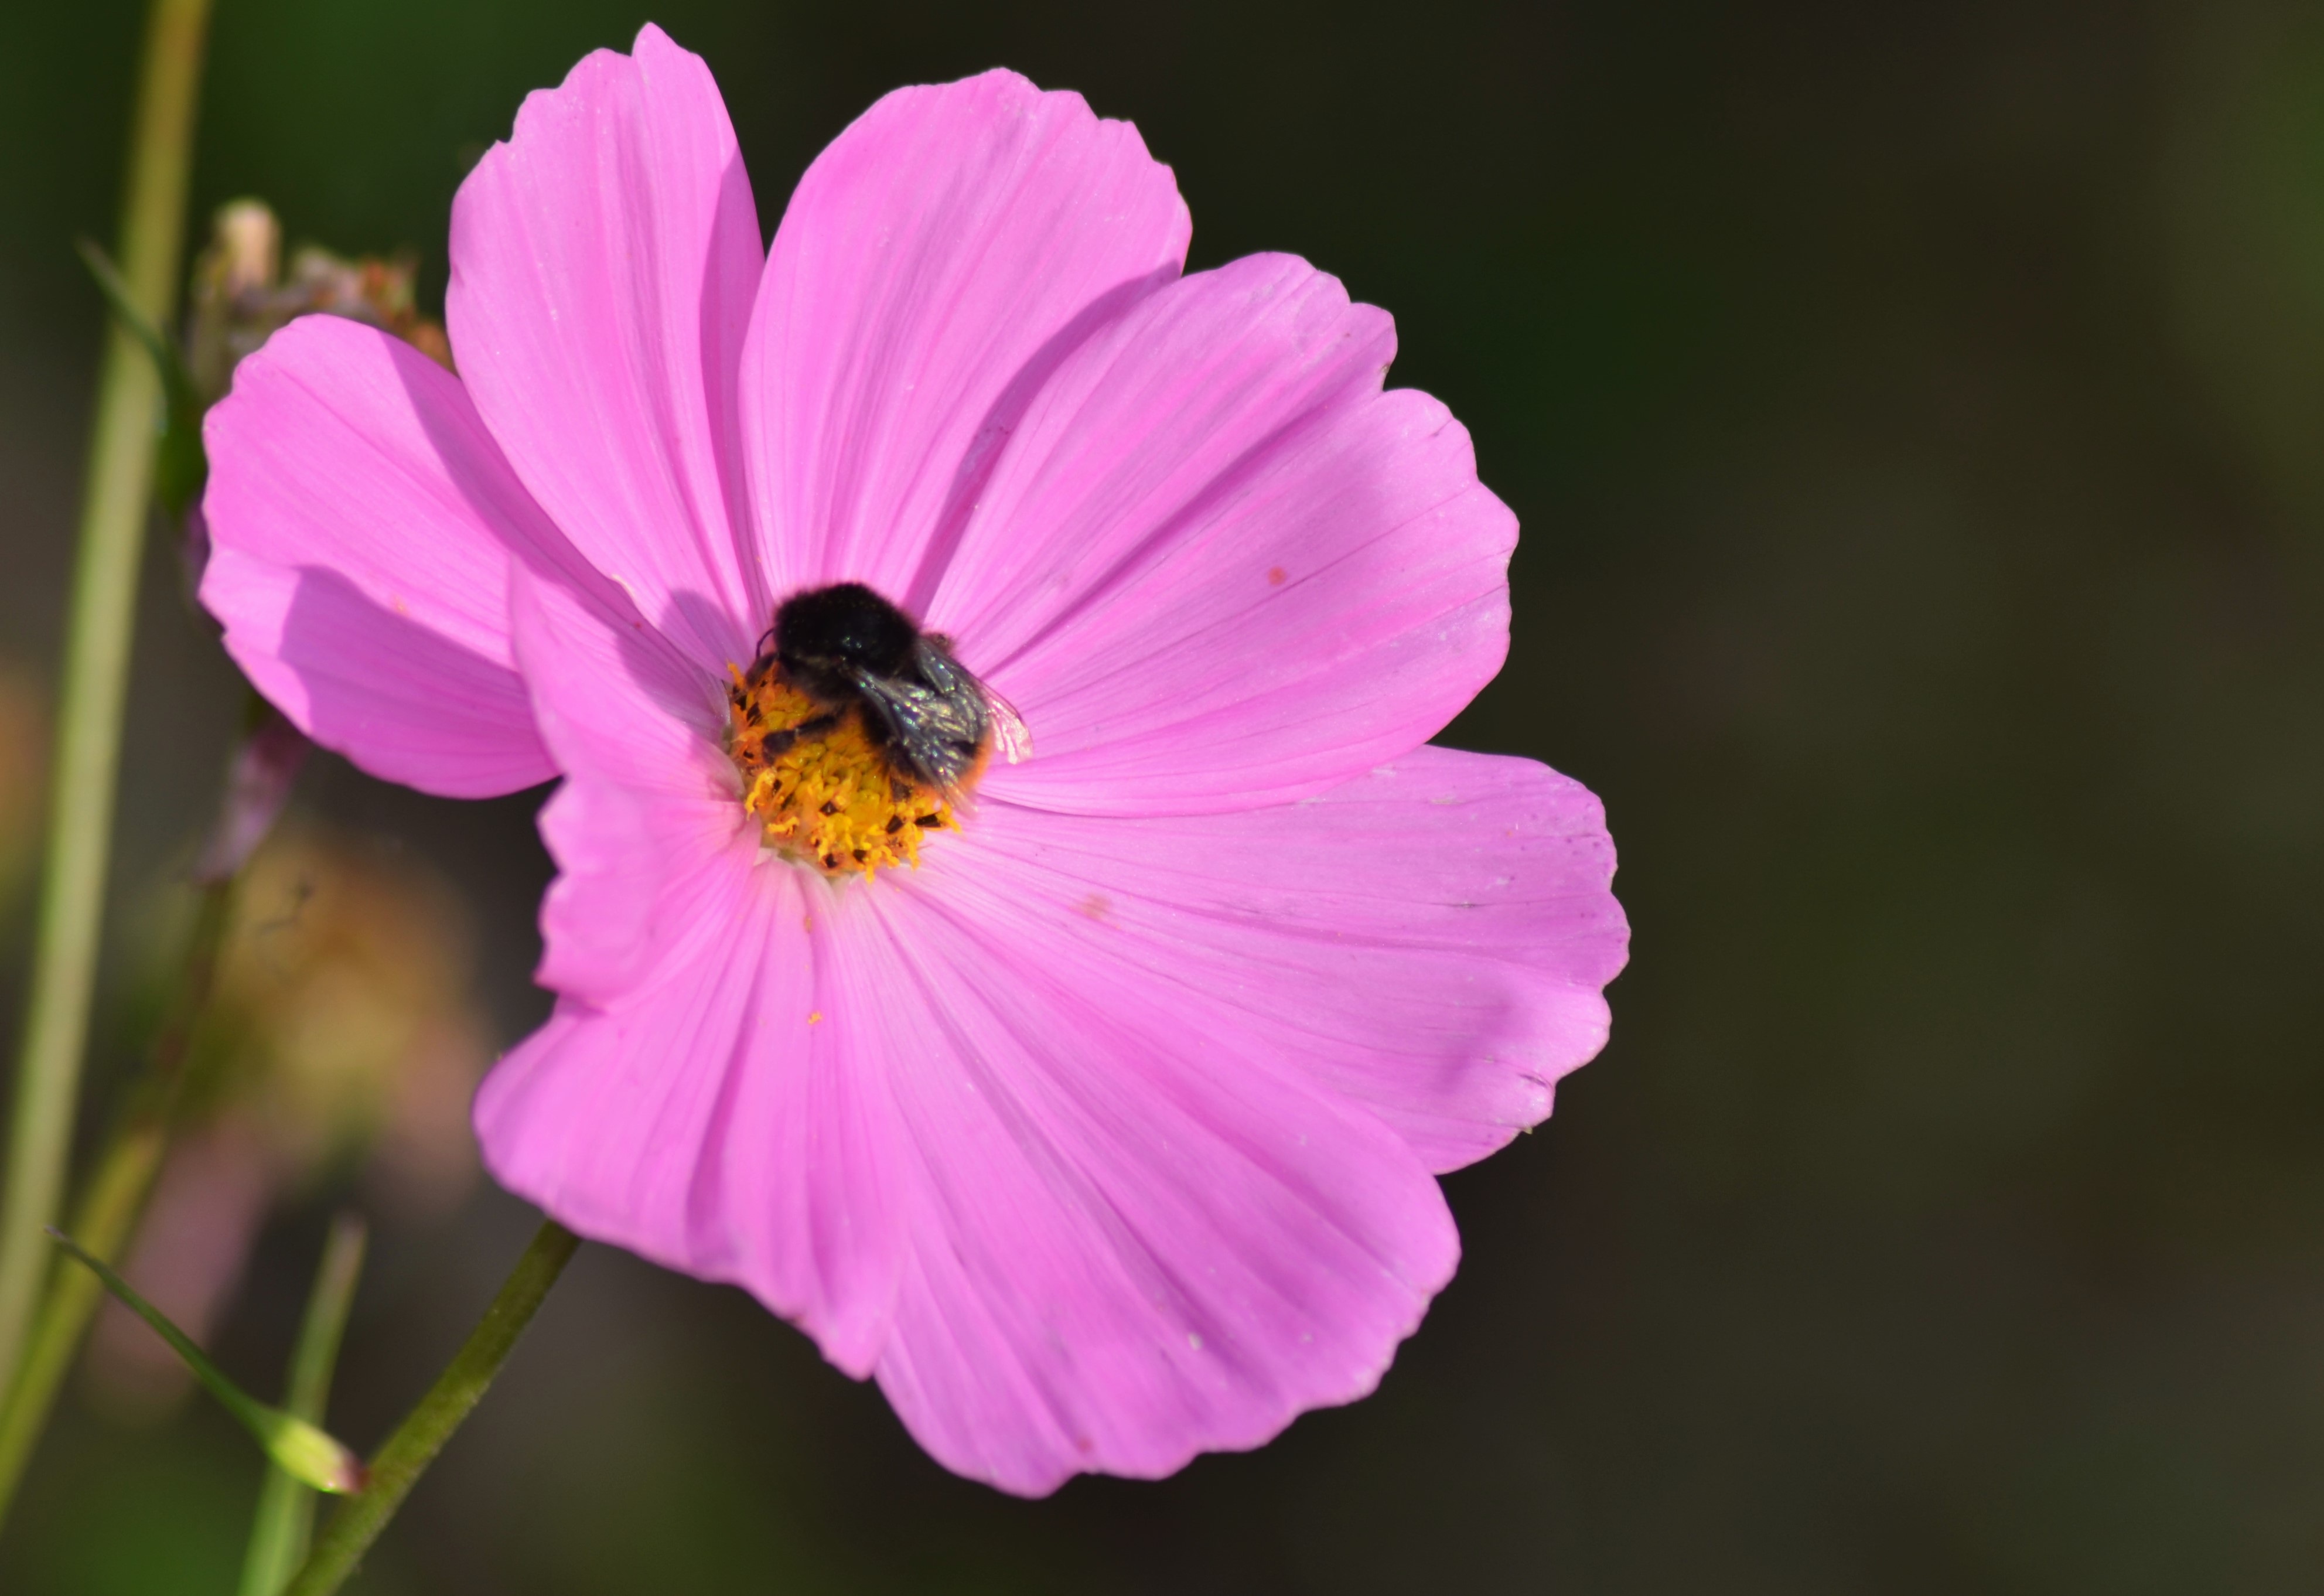
nature, blossom, plant, photography, cosmos, flower, petal, summer, pollen, garden, pink, flora, wildflower, flowers, close up, colors, flowering, nectar, forage, macro photography, summer flowers, flowering plant, daisy family, summer garden, annual plant, plant stem, land plant, garden cosmos, cosmos pink